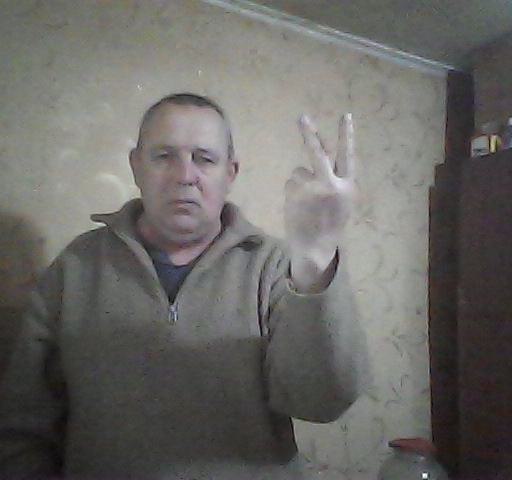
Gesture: peace_inverted